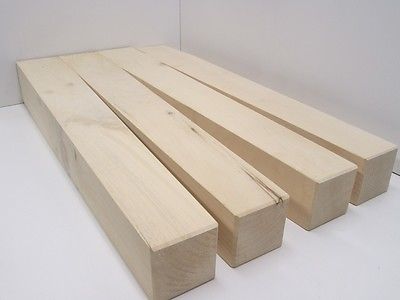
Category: table